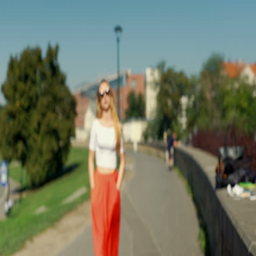
girl walking on pathway and doing serious look to the camera